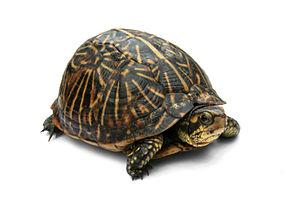
Photo d'une tortue de boîte de la Floride (Terrapene Caroline bauri). Jacksonville rentré, la Floride, Etats-Unis. Español: Foto de una tortuga de caja de la Florida ( Terrapene Carolina bauri). Jacksonville admitida, la Florida, los E.E.U.U.